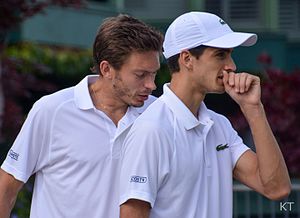
French Open-mesterskabet i herredouble 2018
Nicolas Mahut og Pierre-Hugues Herbert
Nicolas Mahut og Pierre-Hugues Herbert
French Open-mesterskabet i herredouble 2018 var den 117. turnering om French Open-mesterskabet i herredouble. Turneringen var en del af French Open 2018 og blev spillet i Stade Roland Garros i Paris, Frankrig i perioden 29. maj - 9. juni 2018 med deltagelse af 64 par.